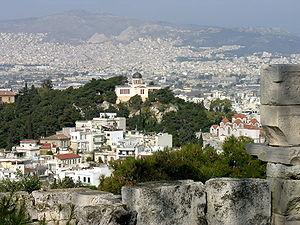
Asteroskopeío est un quartier d'Athènes, en Grèce, situé sur la colline du même nom face à l'Acropole. Le quartier porte le nom de l'Observatoire national d'Athènes créé en 1842.